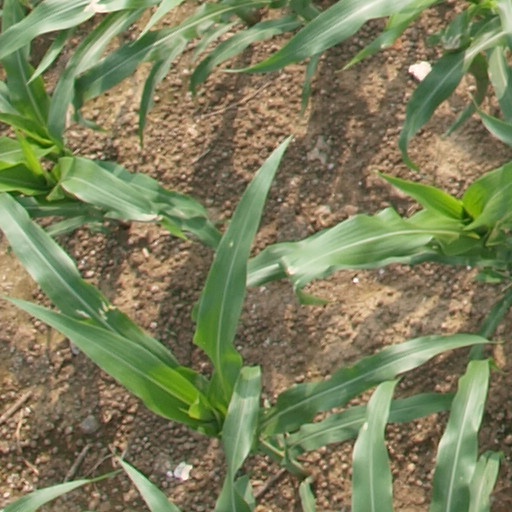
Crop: maize; corn